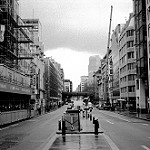
Label: street